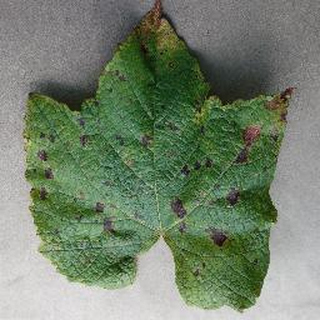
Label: grape_leaf_blight